Volcanism of Canada

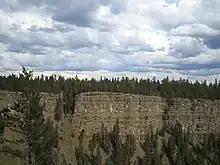
Cliffs made of lava flows from former extensive volcanic activity in the Chilcotin Group.

As the last of the Kula Plate decayed and the Farallon Plate advanced back into this area from the south, it once again started to subduct under the continental margin of Western Canada 37 million years ago, supporting a chain of volcanoes called the Cascade Volcanic Arc. At least four volcanic formations along the British Columbia Coast are associated with Cascadia subduction zone volcanism. The oldest is the eroded 18-million-year-old Pemberton Volcanic Belt which extends west-northwest from south-central British Columbia to Haida Gwaii in the northeast where it lies west of mainland British Columbia. In the south it is defined by a group of epizonal intrusions and a few erosional remnants of eruptive rock. Farther north in the large Ha-Iltzuk and Waddington icefields, it includes two large dissected calderas called Silverthrone Caldera and Franklin Glacier Complex while Haida Gwaii to the northeast contains a volcanic formation ranging in age from Miocene to Pliocene called the Masset Formation. Although widely separated from each other, all Pemberton Belt rocks are of similar age and have similar magma compositions. Therefore, these magmatic rocks are believed to be products of arc volcanism related to subduction of the Farallon Plate. By late Pliocene time the Farallon Plate had been greatly reduced in size and its northern portion ultimately broke off between five and seven million years ago to form a new plate boundary called the Nootka Fault. This rupture created the two small Juan de Fuca and Explorer plates that lie off the west coast of Vancouver Island.